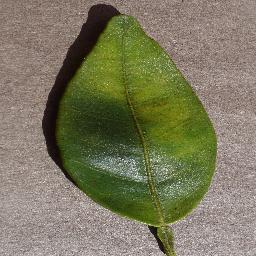
Label: Orange___Haunglongbing_(Citrus_greening)